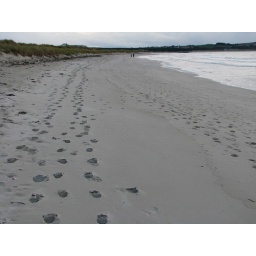
A glimpse of blue sky in between all the rain